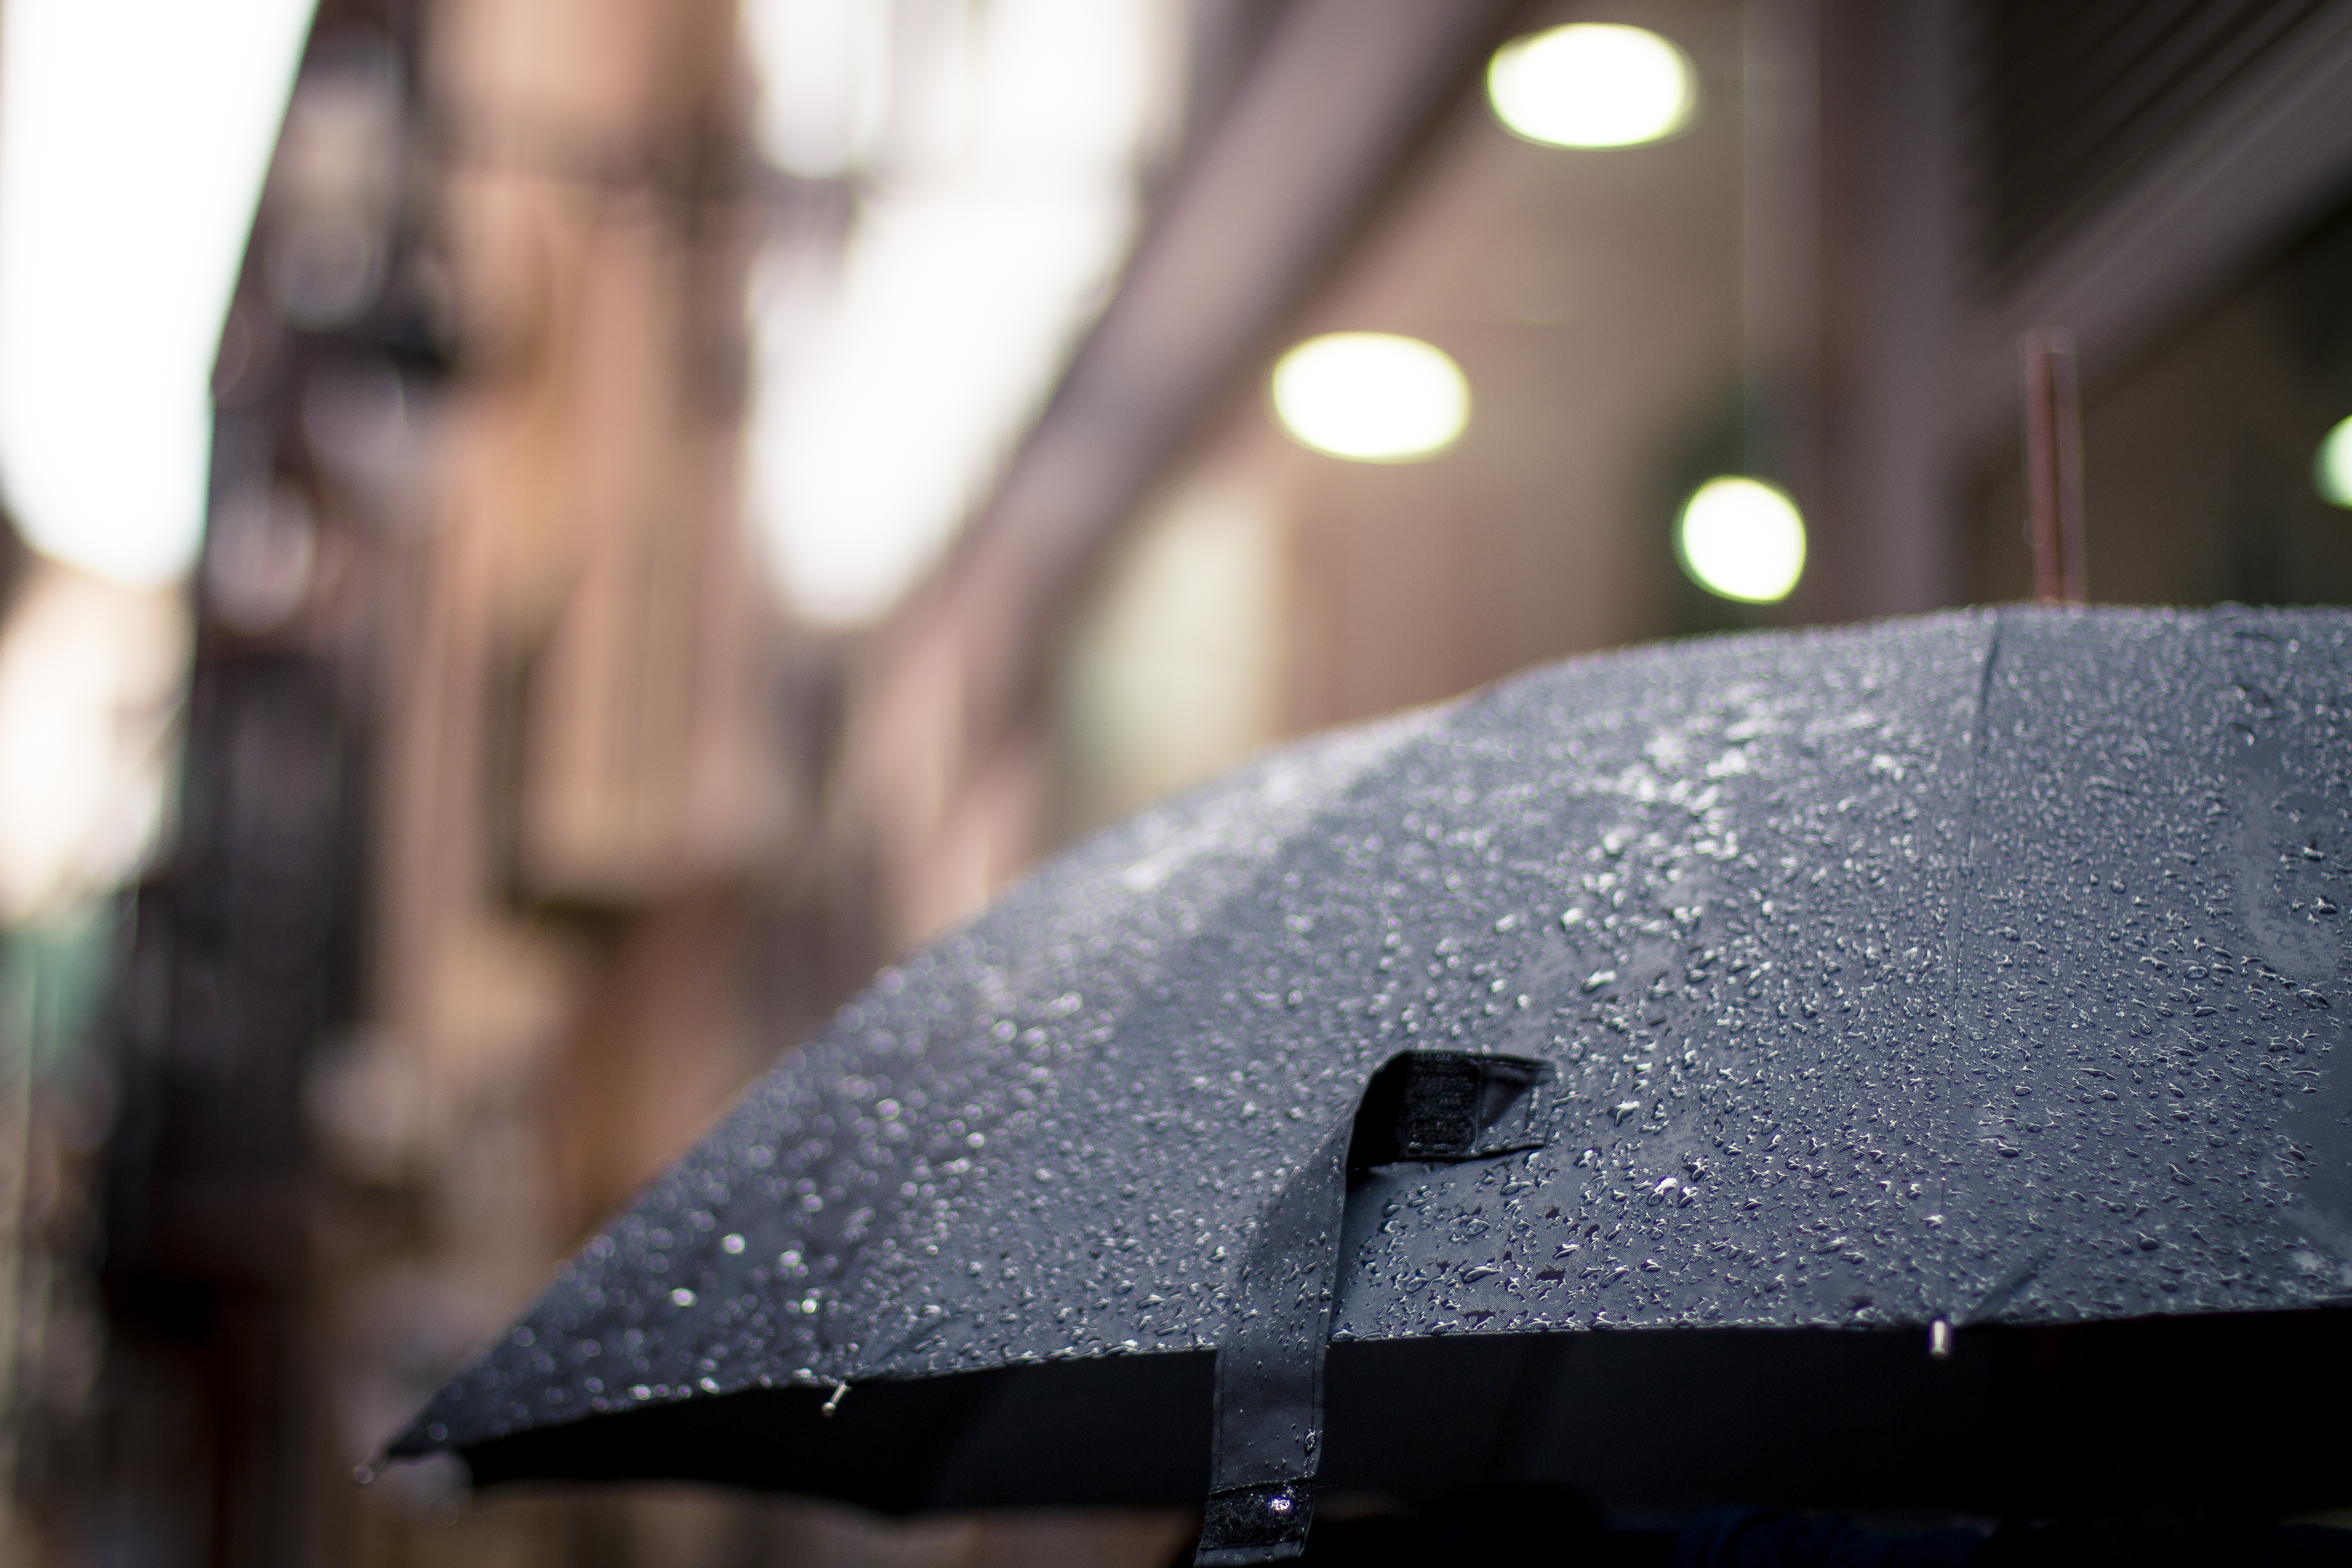
photography, rain, umbrella, color, weather, blue, black, close up, rainy